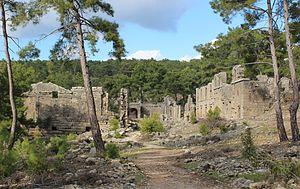
Séleucie était une cité grecque située sur la côte méditerranéen de la Pamphylie, en Anatolie, à environ 15 km au nord-est de Sidé ; le site est actuellement d'environ 1 km au nord du village de Bucakşeyhler, à environ 12 km au nord-est de Manavgat, Antalya. Il est situé sur une colline avec des escarpements sur plusieurs côtés faisant un solide position défensive. La piste du village a été récemment clarifiée sur le net, mais le site principal est encore dans une forêt de pins matures. Le chercheur allemand Johannes Nollé a cependant suggéré que les restes de ce lieu ne soient pas ceux de Séleucie, mais plutôt ceux de Lyrbe.